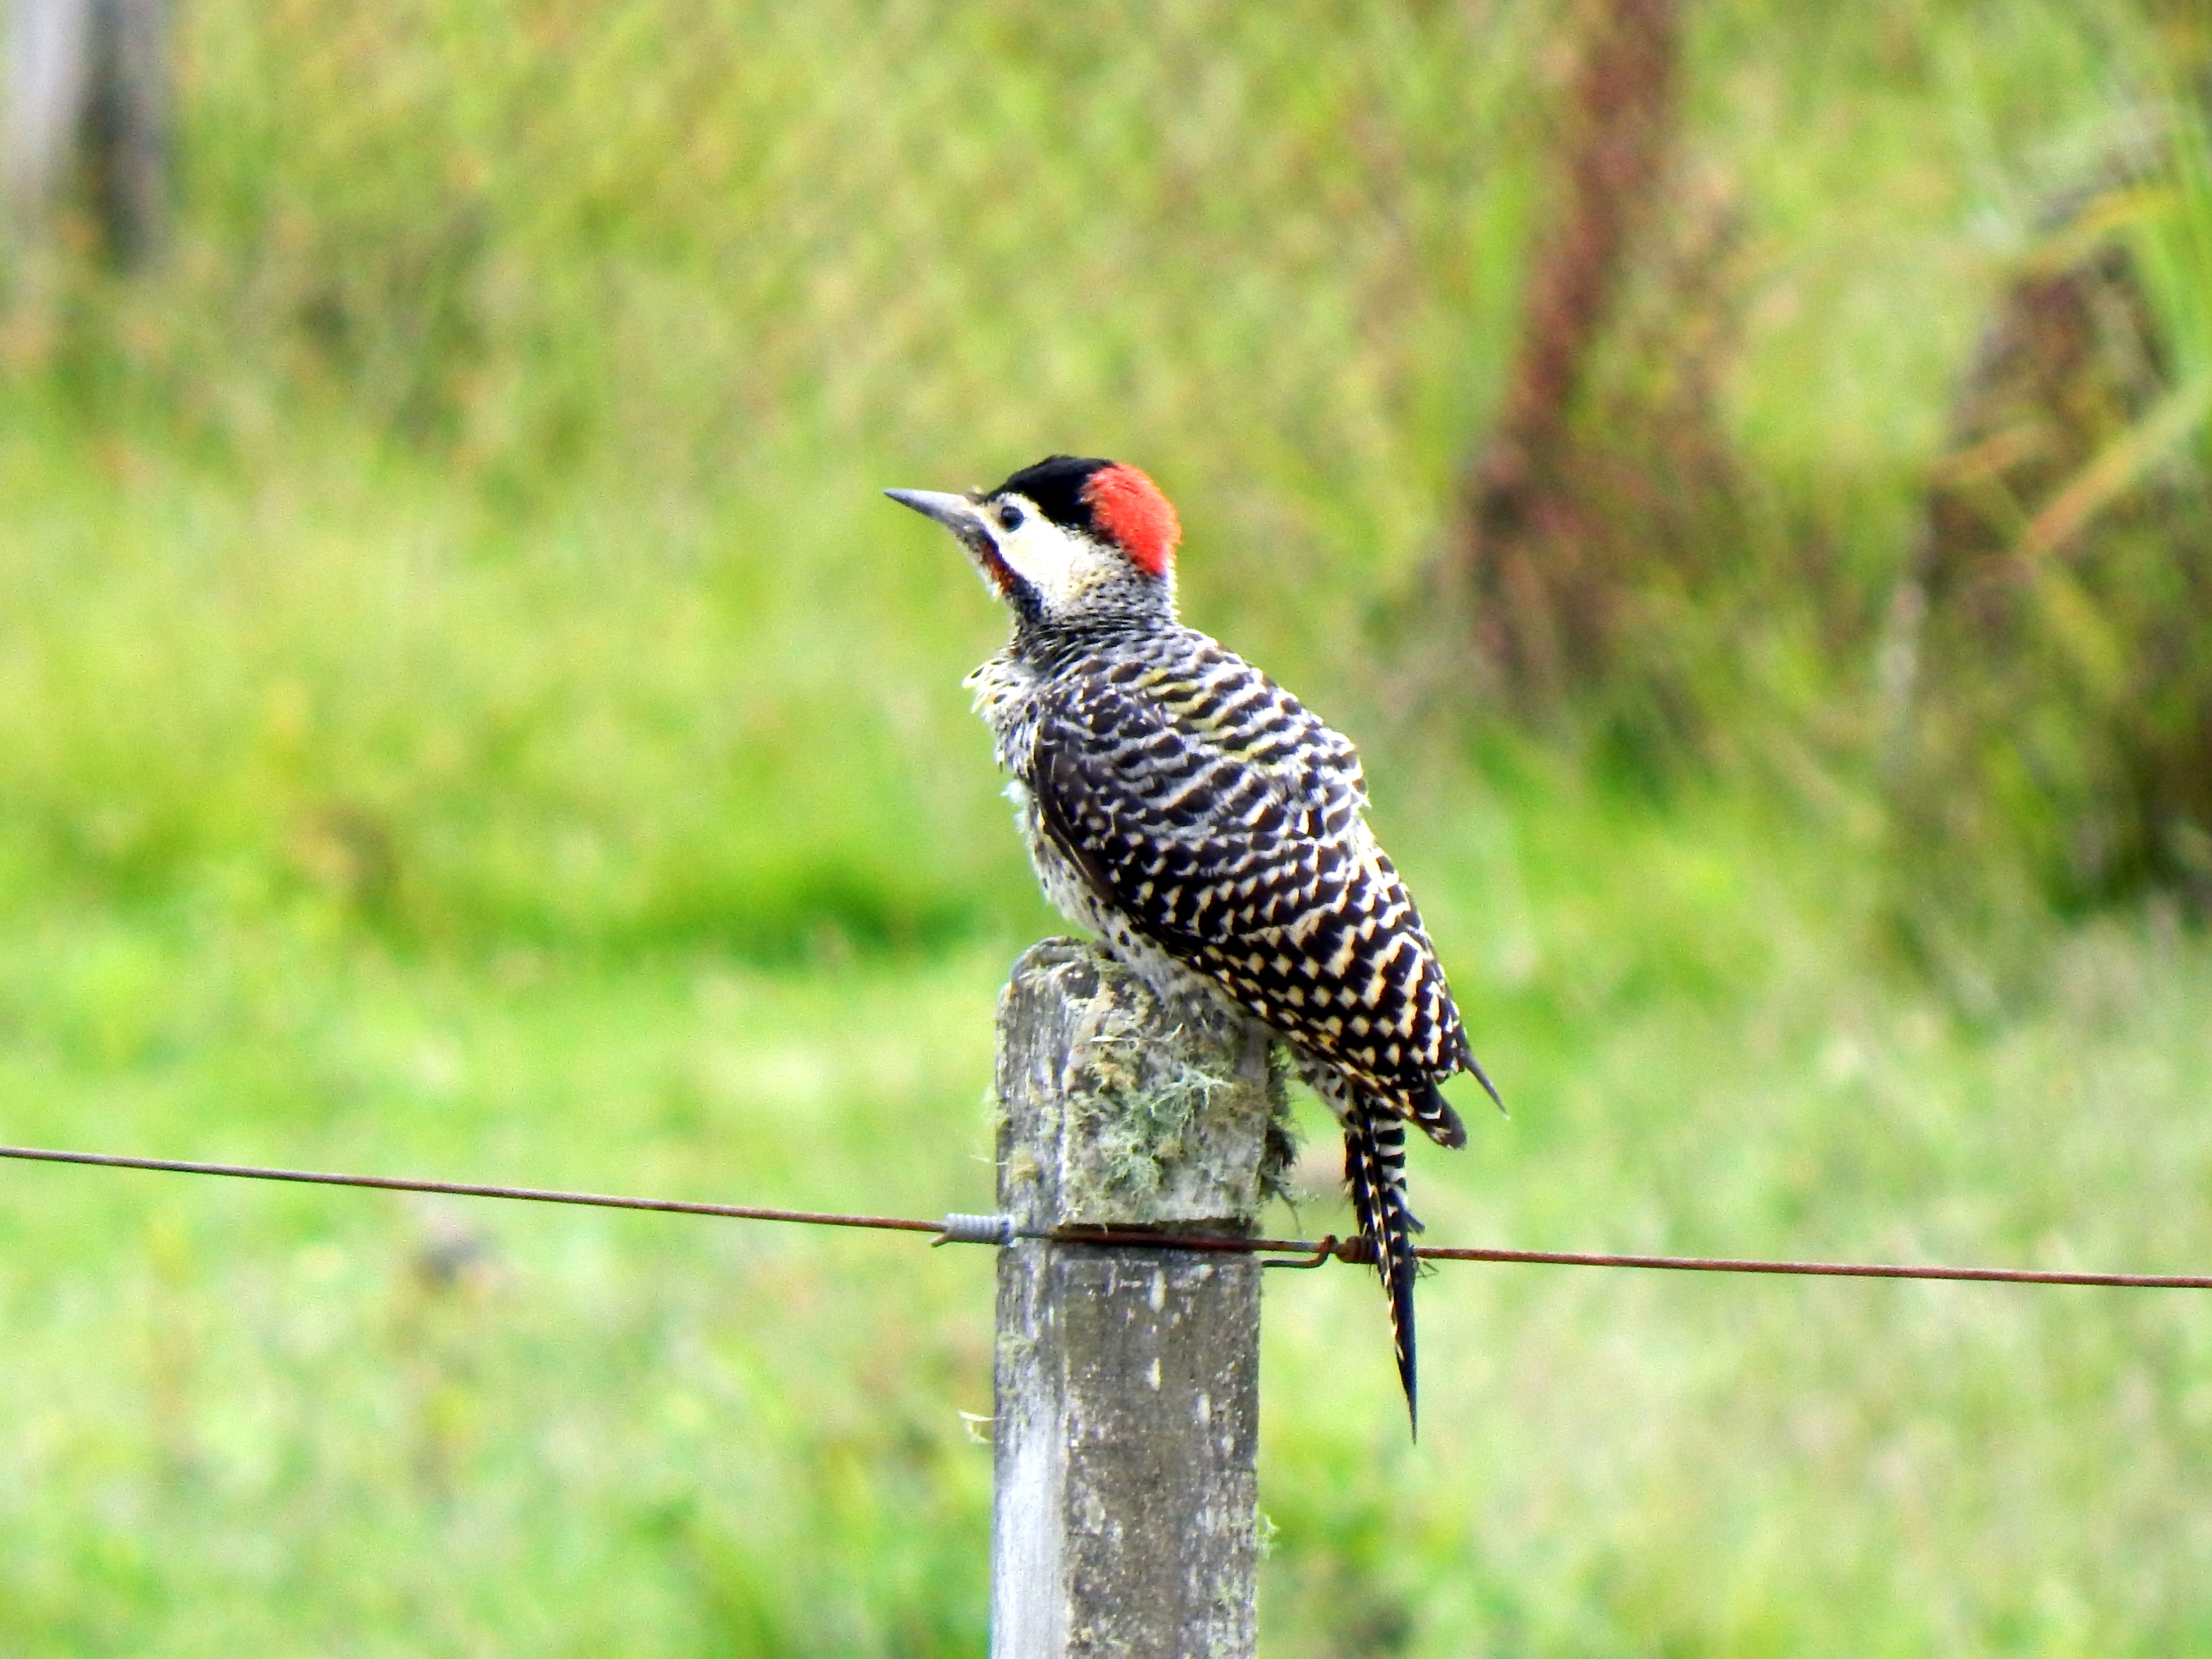
bird, prairie, wildlife, beak, fauna, pheasant, vertebrate, woodpecker, rio grande do sul, piciformes, piratini